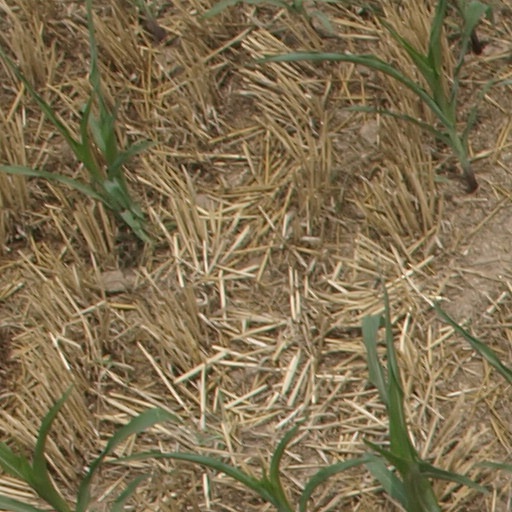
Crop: maize; corn